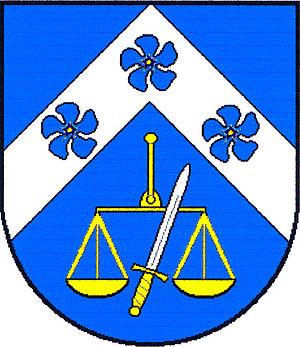
Podomí est une commune du district de Vyškov, dans la région de Moravie-du-Sud, en République tchèque. Sa population s'élevait à 420 habitants en 2017.